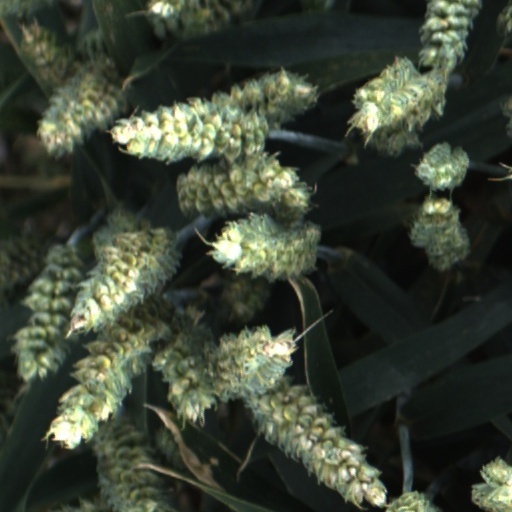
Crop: wheat